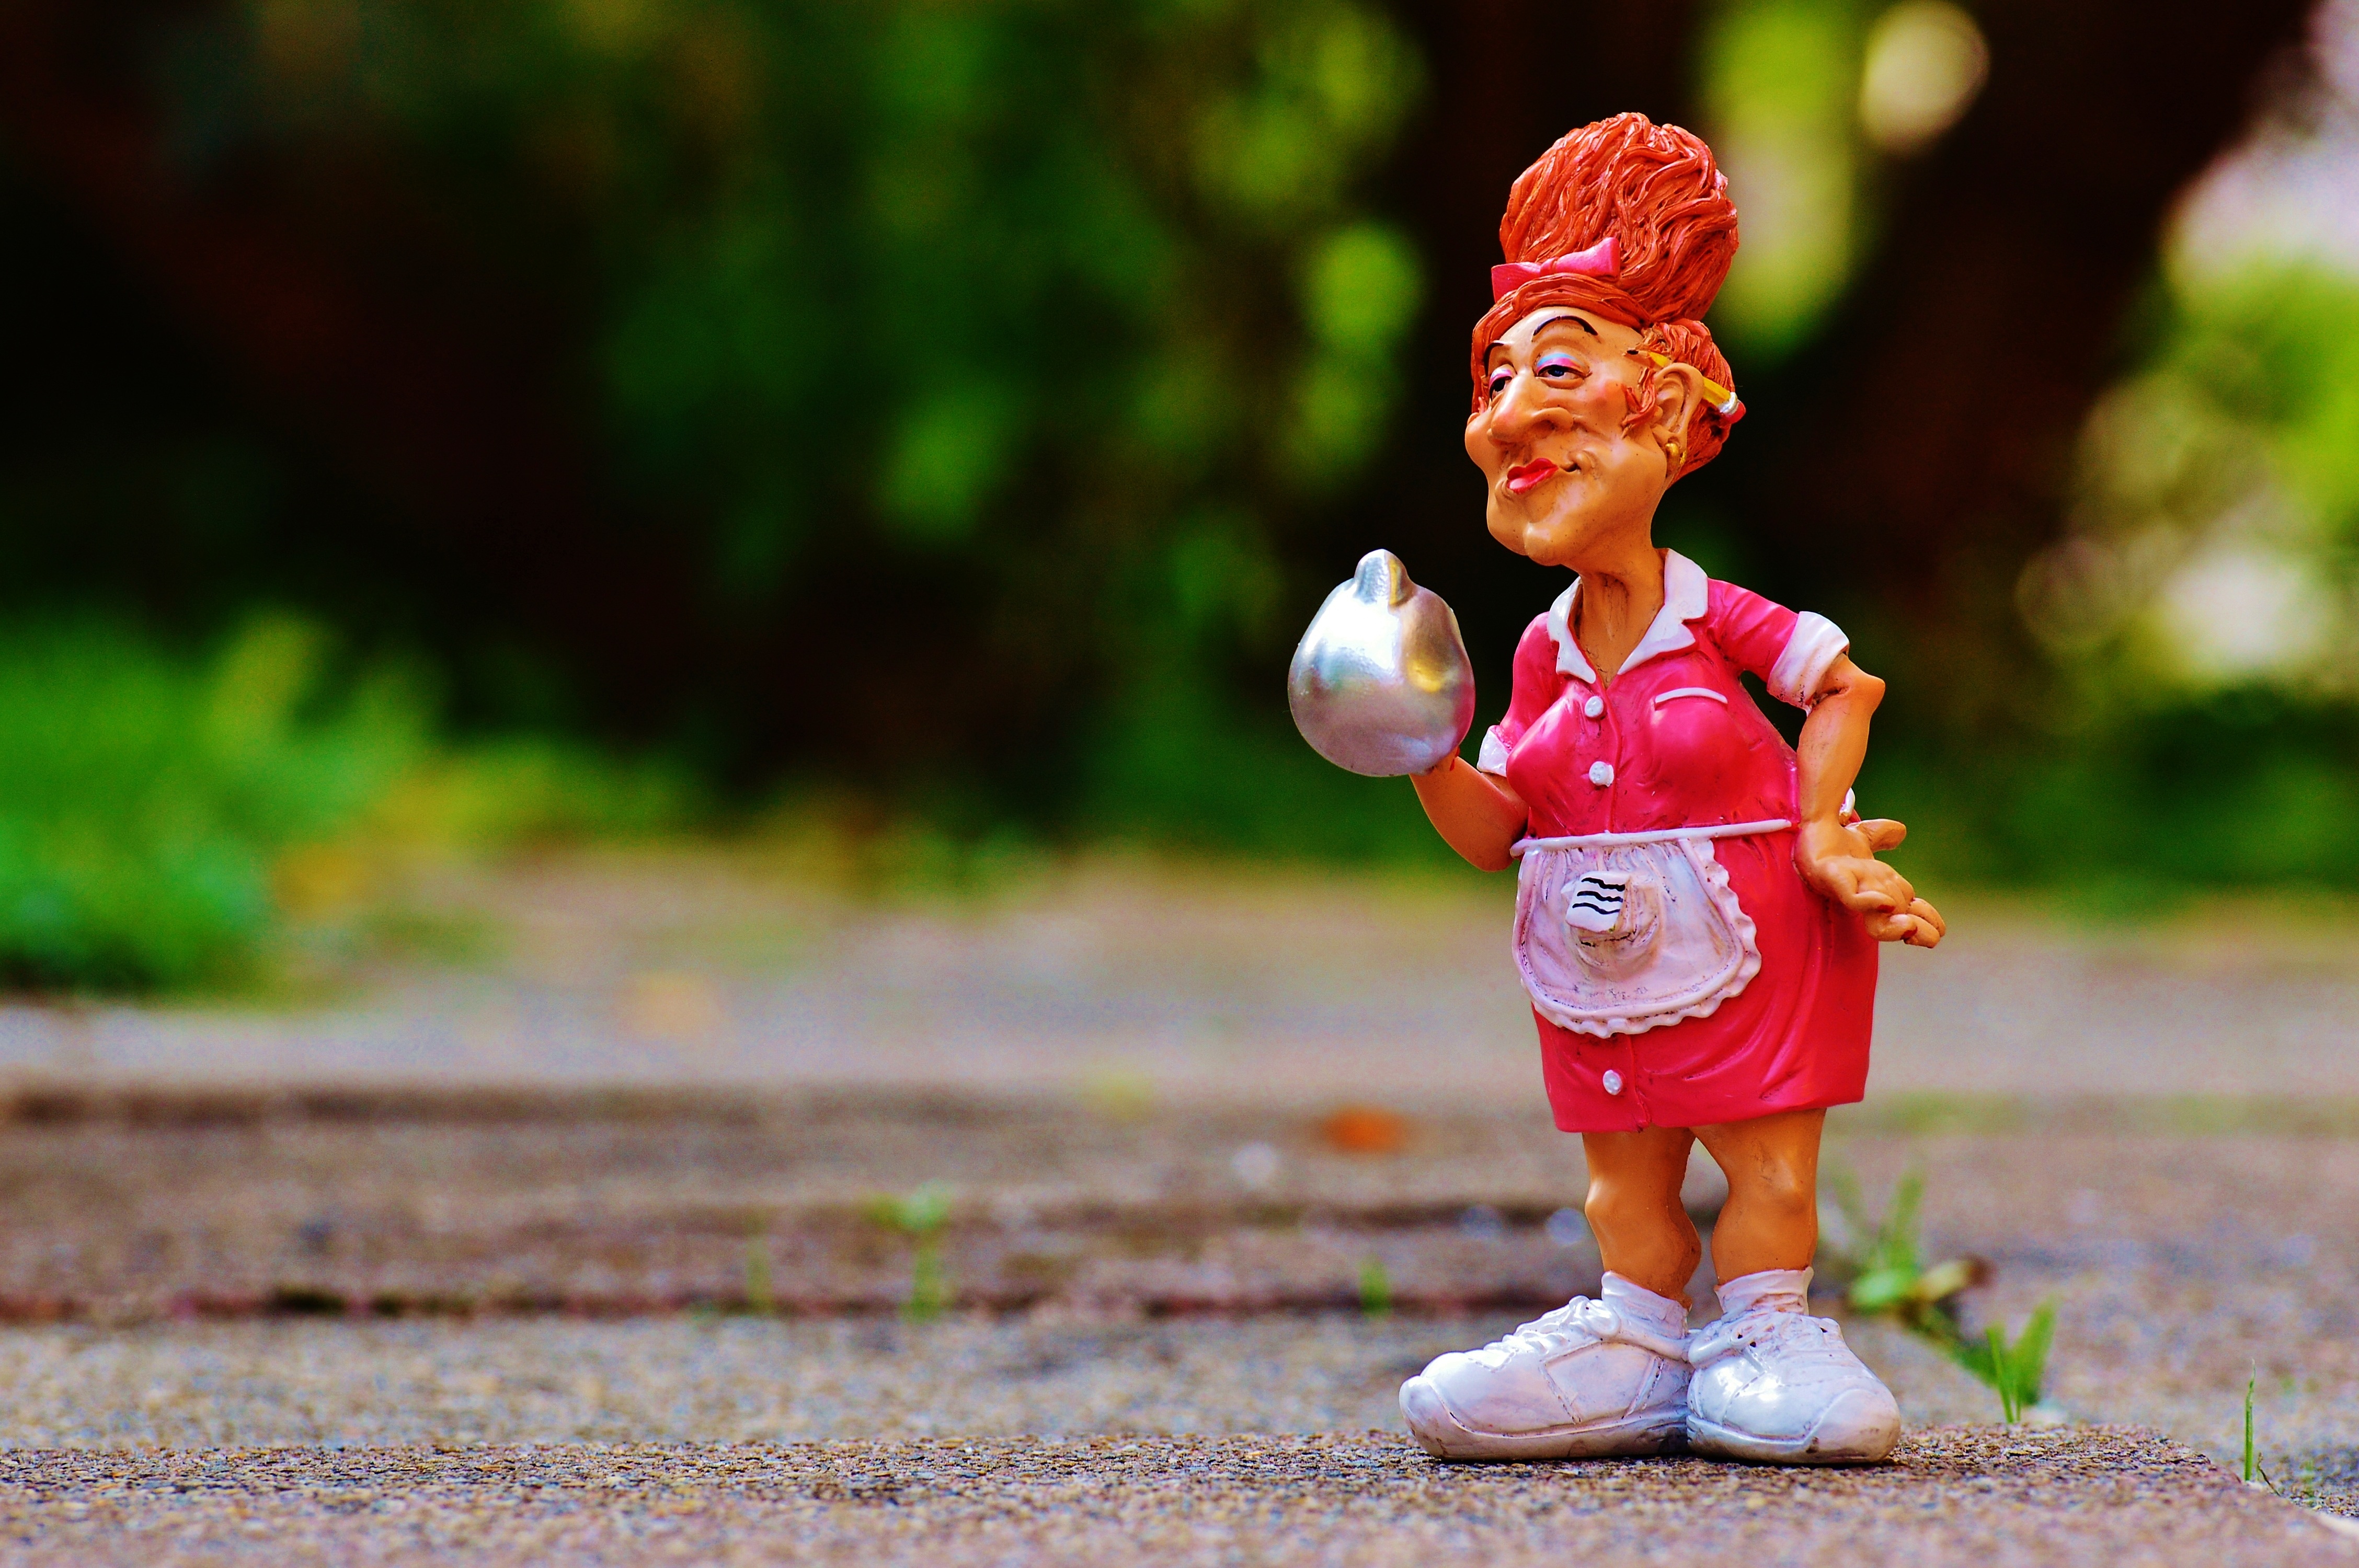
people, play, statue, decoration, spring, red, color, child, toy, figure, toddler, funny, control, waitress, operation